Haakon IV

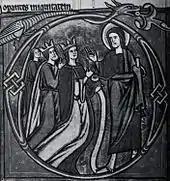
Haakon, Margreta and Haakon the Young, as seen in a psalter owned by Margrete.

Haakon had three illegitimate children with his mistress Kanga the Younger av Folkindberg (who is only known by name) (1198–1225), before 1225. They were: